Dane Fletcher

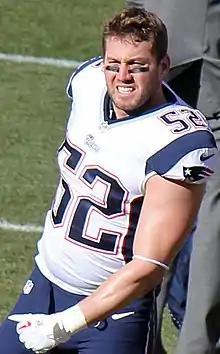
Fletcher with the New England Patriots

Dane Fletcher (born September 14, 1986) is a former American football linebacker. He played college football at Montana State, and was signed by the New England Patriots as an undrafted free agent in 2010. Fletcher also played for the Tampa Bay Buccaneers.